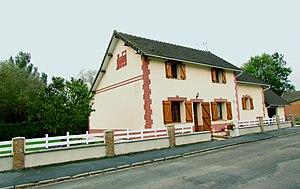
La gare de Montbrehain en 2017.
Montbrehain est une commune française située dans le département de l'Aisne, en région Hauts-de-France.
Le chemin de fer de Guise au Catelet est une ancienne ligne de chemin de fer secondaire réalisé sous le régime des voies ferrées d'intérêt local et qui a relié ces deux villes du département de l'Aisne entre 1900 et 1951. La ligne est construite à l'écartement métrique.